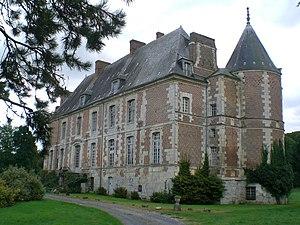
chateau de Fosseuse construit entre 1568 et 1583, Oise, France Italiano: Castello di Fosseuse, costruito fra il 1568 e il 1583, Oise, Piccardia, Francia.
Le château de Fosseuse est un château situé sur la commune de Fosseuse dans l'Oise.
Cet article recense les monuments historiques de l'ouest de l'Oise, en France.
Fosseuse est une commune française située dans le département de l'Oise en région Hauts-de-France, devenue, le 1ᵉʳ janvier 2016, une commune déléguée de la commune nouvelle de Bornel.